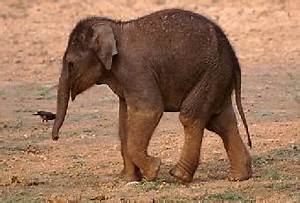
Label: elephant